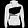
Label: Pullover